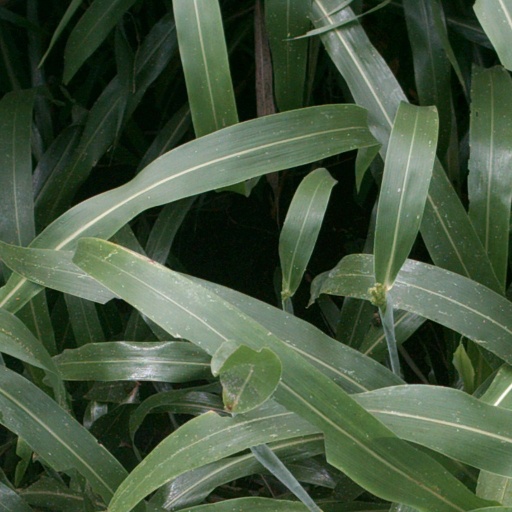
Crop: sorghum